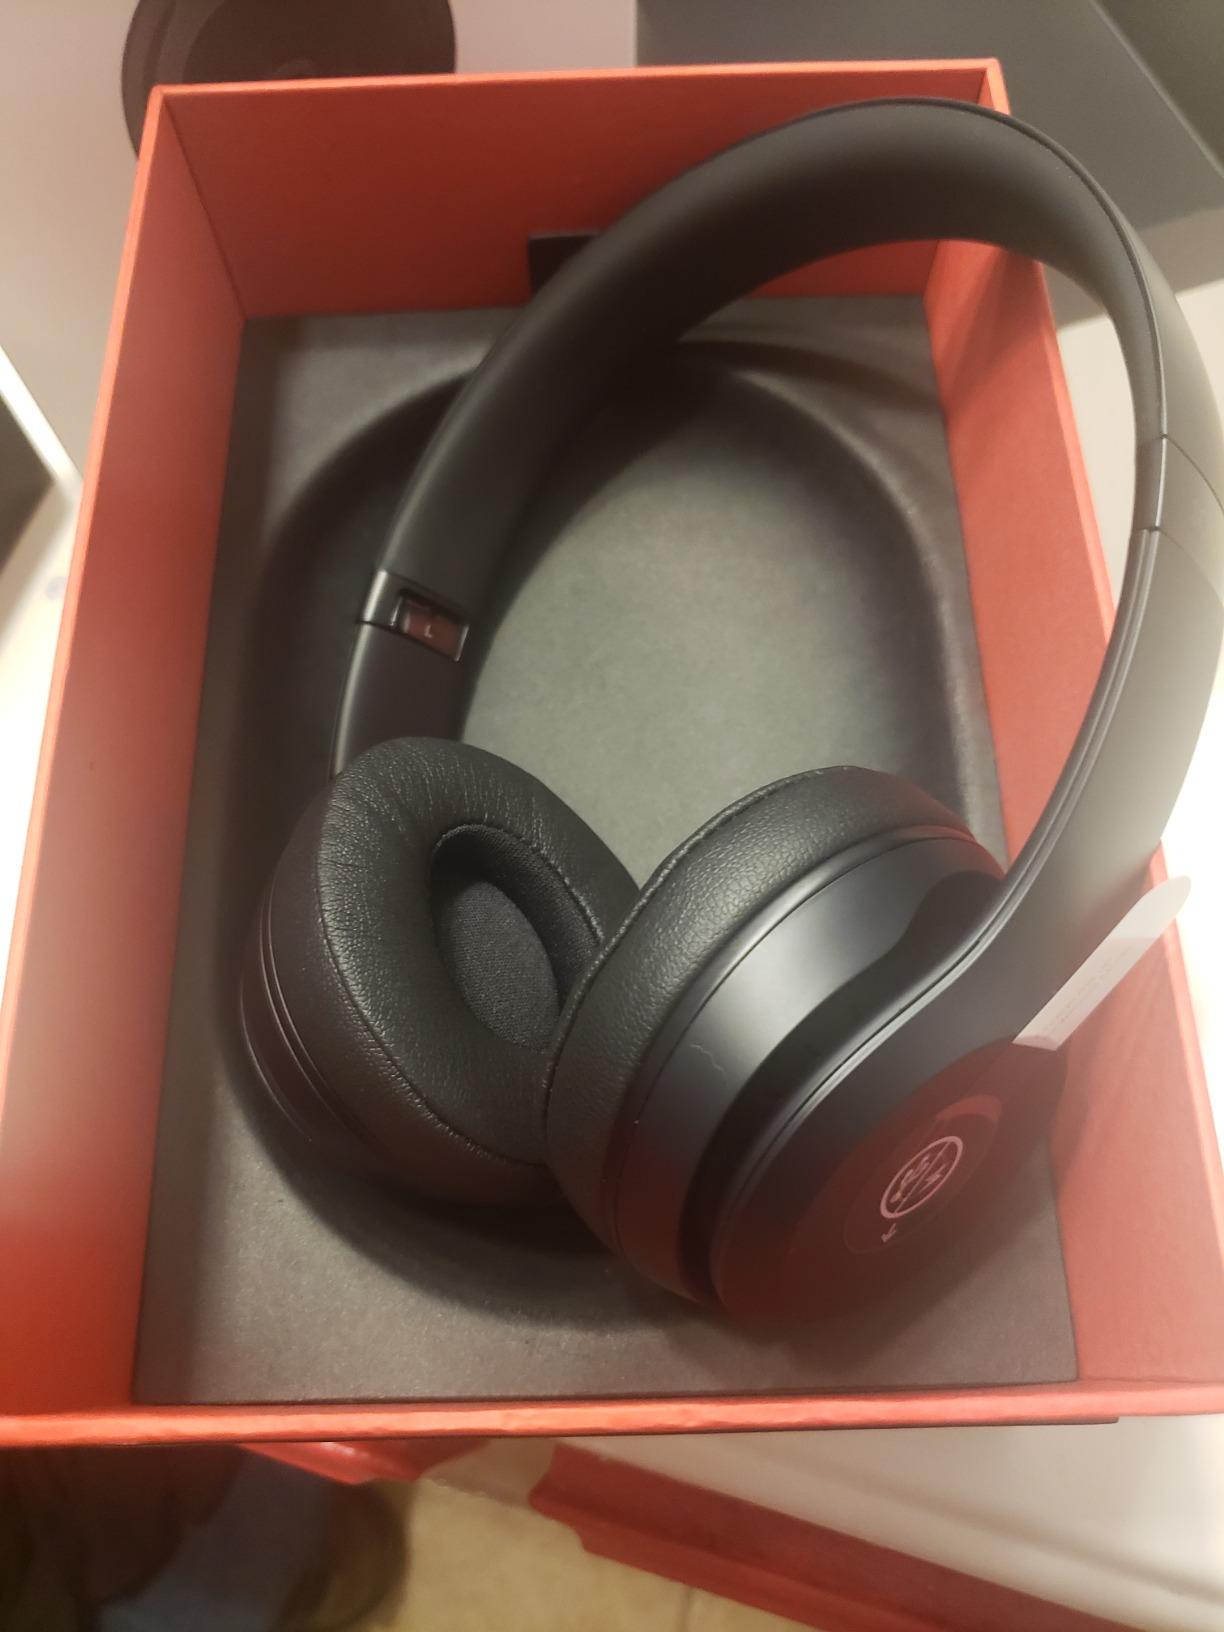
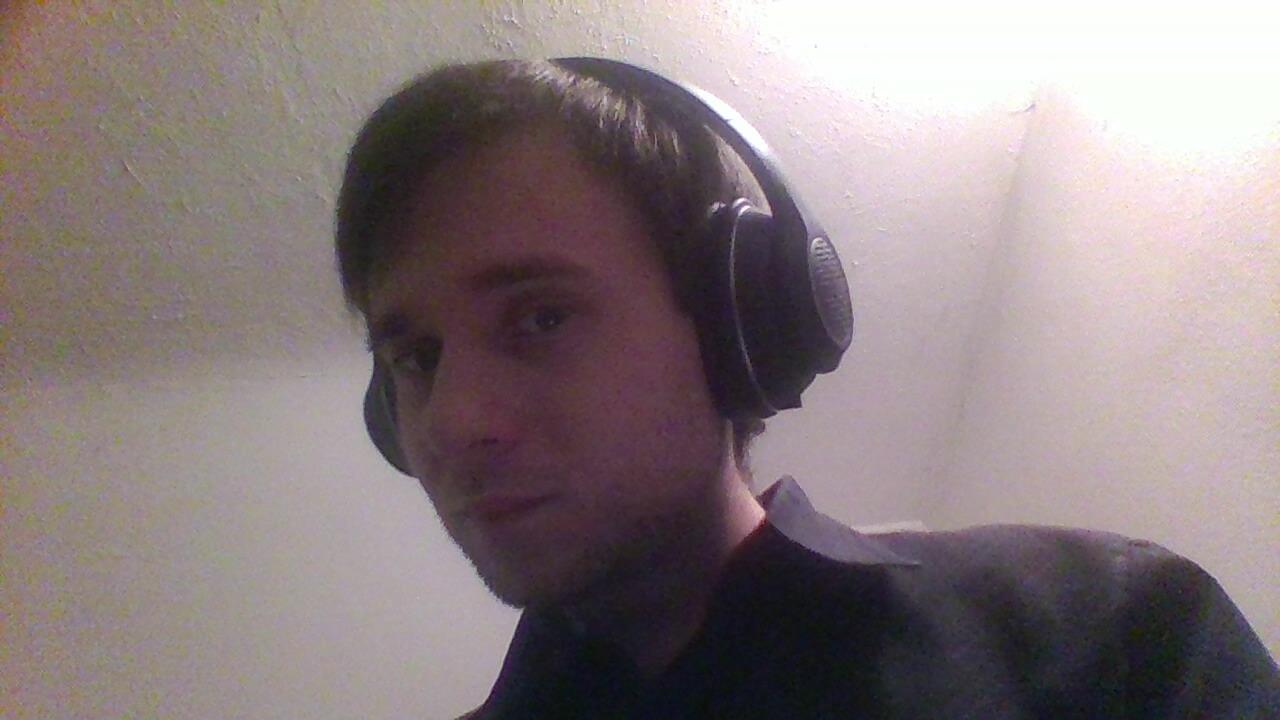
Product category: headphones
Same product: no